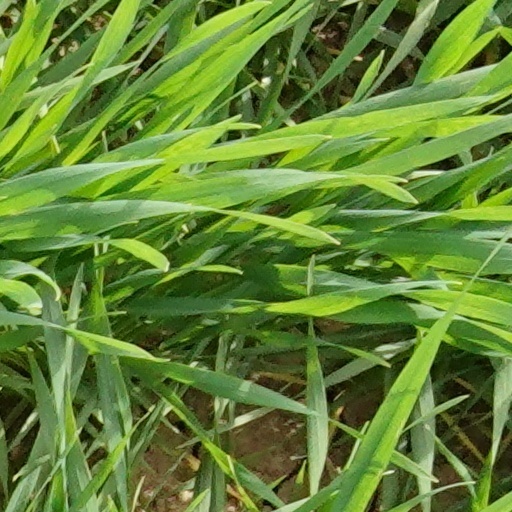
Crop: wheat